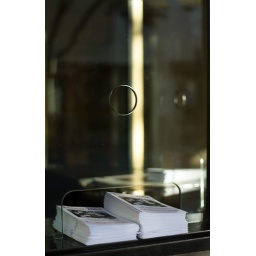
The box office window of the Stanford Theater in downtown Palo Alto.